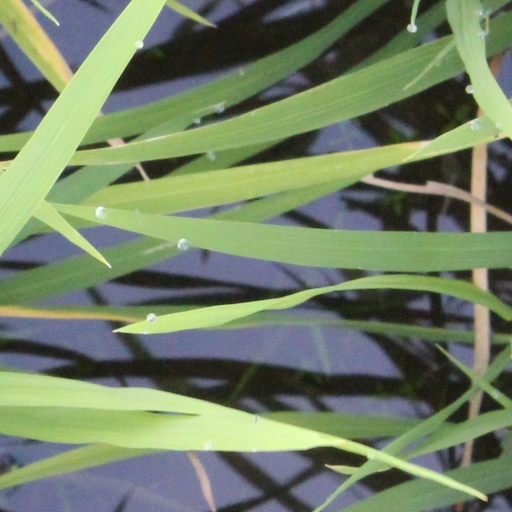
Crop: rice